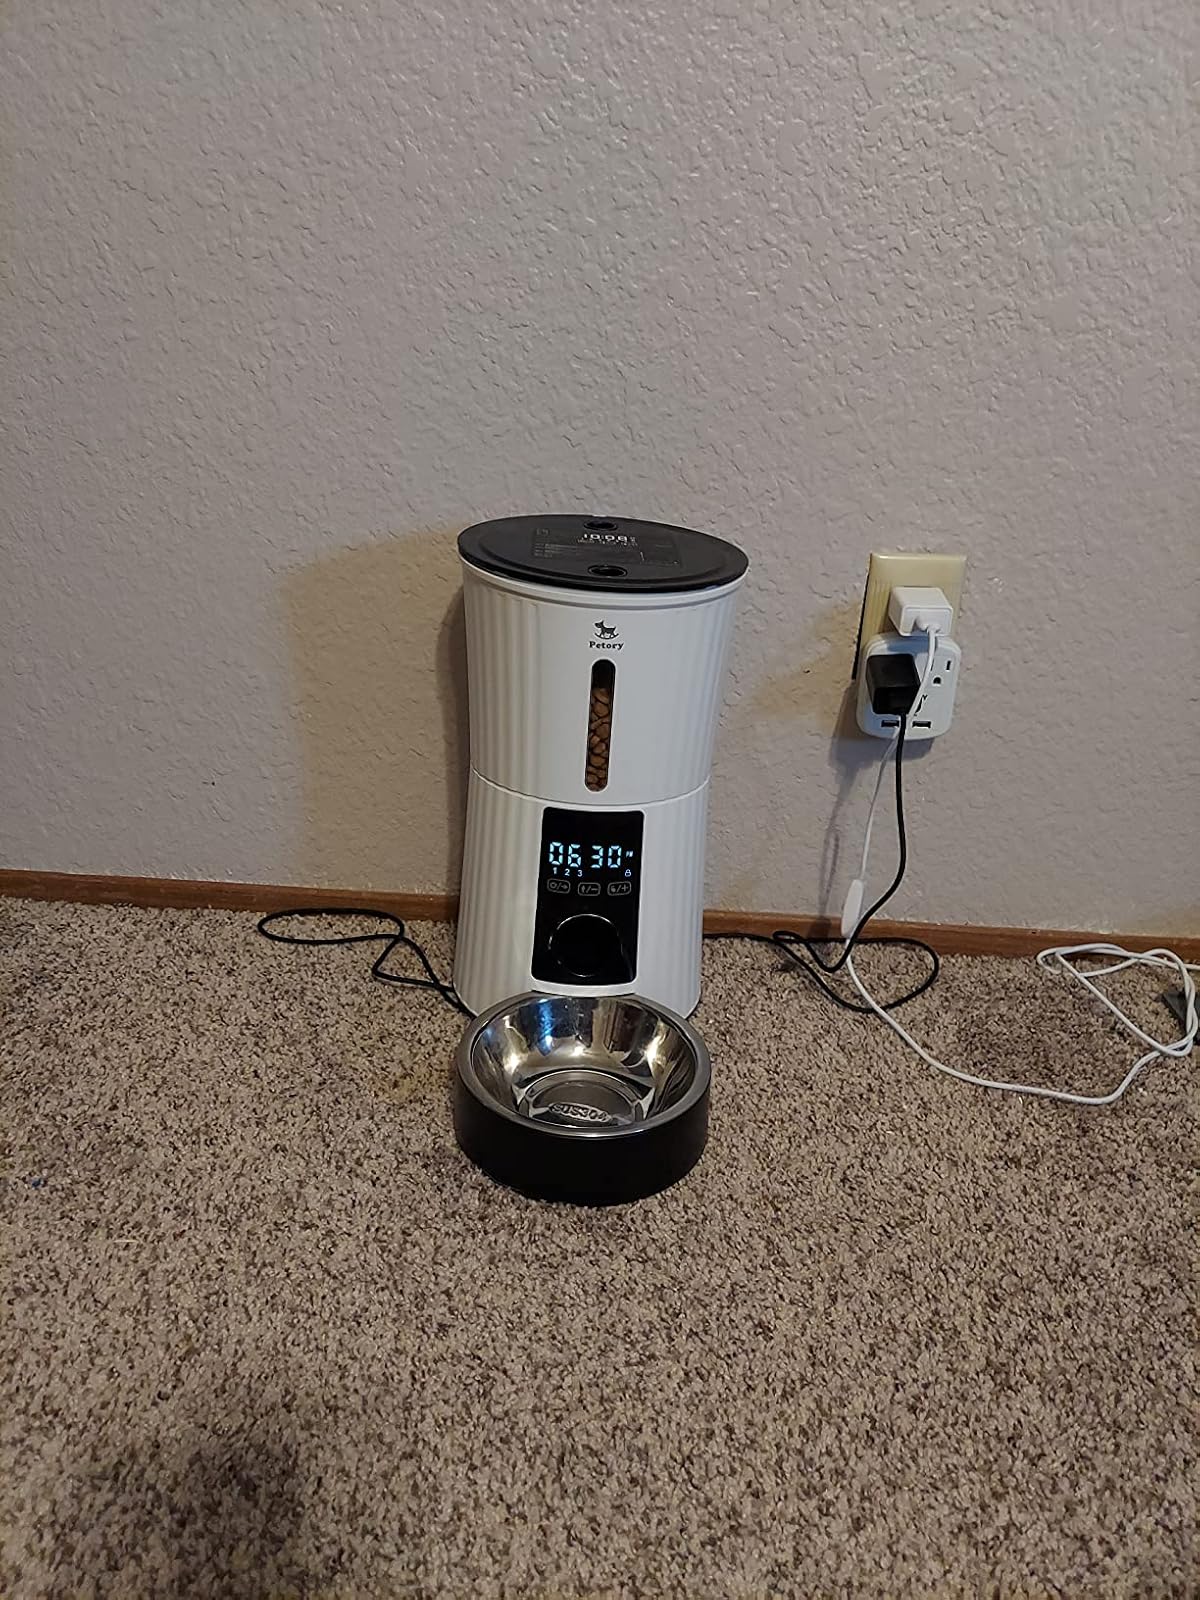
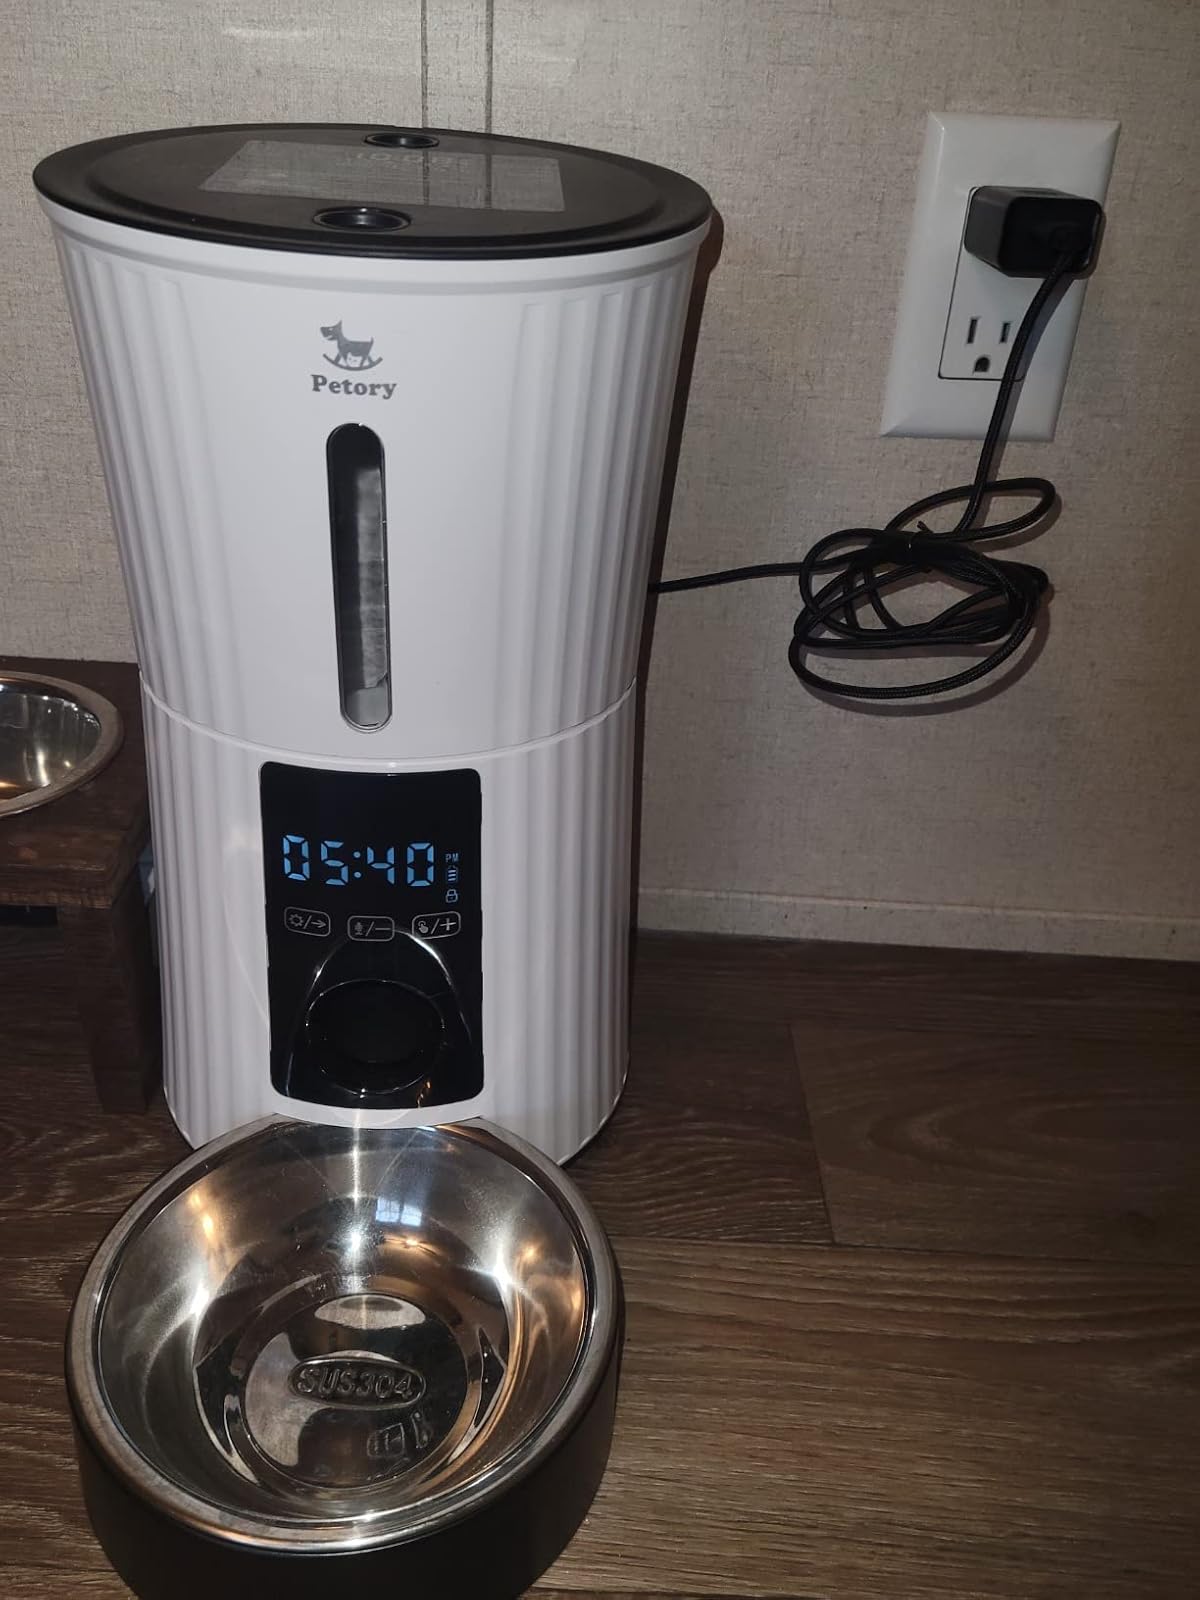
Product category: items_feeder
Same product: yes